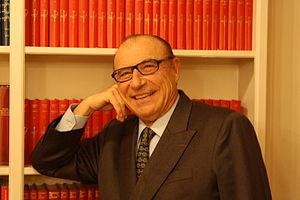
Jean-Michel Oughourlian
Jean-Michel Oughourlian, né le 20 août 1940 à Beyrouth au Liban, est un neuropsychiatre, psychologue ainsi qu'un écrivain et essayiste franco-libanais, reconnu aussi bien en France qu'aux États-Unis pour sa collaboration avec René Girard — membre de l'Académie française — et ses travaux autour de la théorie du désir mimétique. Il détient la double nationalité française et libanaise.